Amuzgo textiles

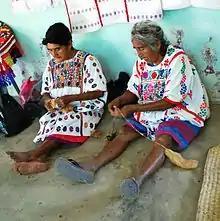
Amuzgo women dressed in huipils preparing thread for weaving

The Amuzgos live in the border region of southeastern Guerrero and southwestern Oaxaca, with about eighty percent in Guerrero. Most live in the municipalities of San Pedro Amuzgos, Putla and Santa María Ipalapa in Oaxaca and Xochistlahuaca and Ometepec in Guerrero. The region is hot with rugged terrain with tropical forest whose leaves drop during the dry season. It has various small rivers and streams. The Amuzgo practice subsistence agriculture based on corn, beans and chili peppers with some other cash crops such as sesame seed and tropical fruits. The region is not purely Amuzgo as Triquis, Tlapanecs, Mixtecs, Chatinos and Nahuas.